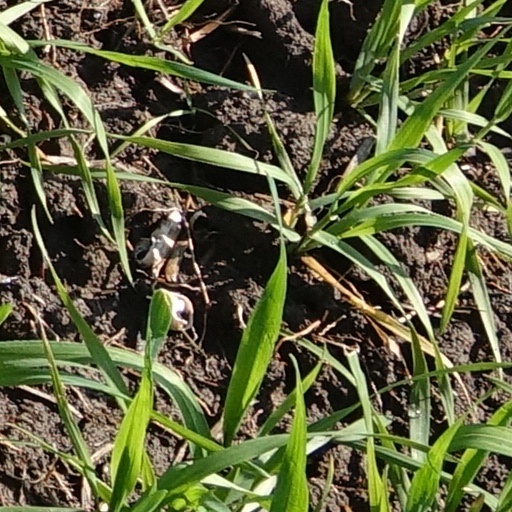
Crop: wheat